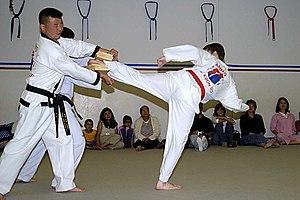
Le taekwondo est un art martial d'origine sud-coréenne, dont le nom peut se traduire par La voie du pied et du poing.